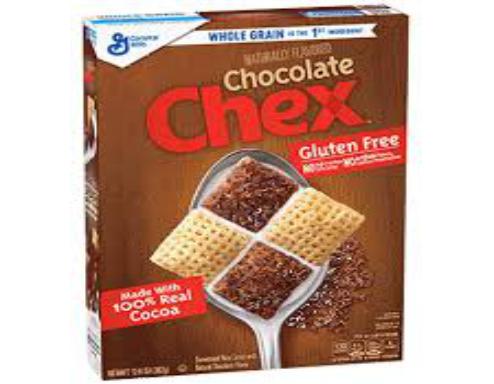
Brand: Chocolate Chex
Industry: Food